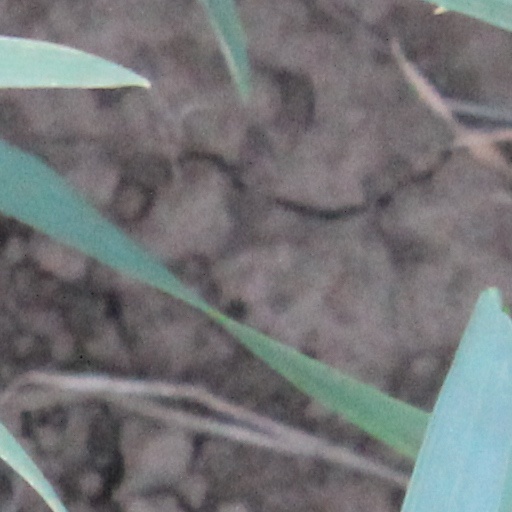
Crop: wheat